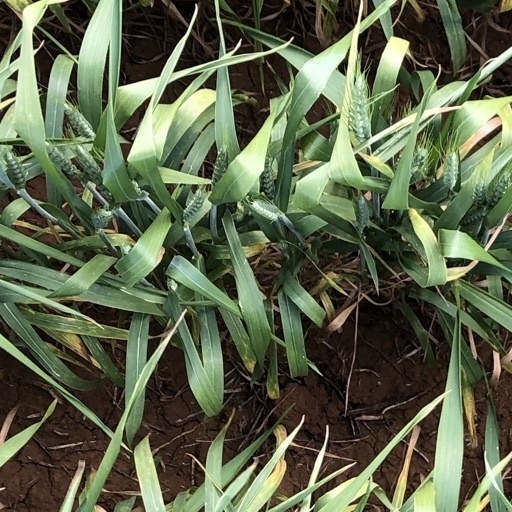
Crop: wheat